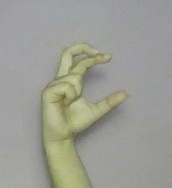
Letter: thal